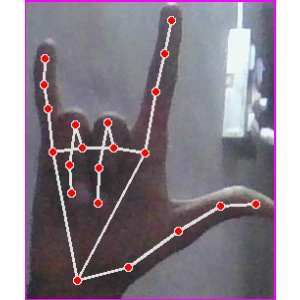
अक्षर: व